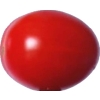
Label: tomato_cherry_red